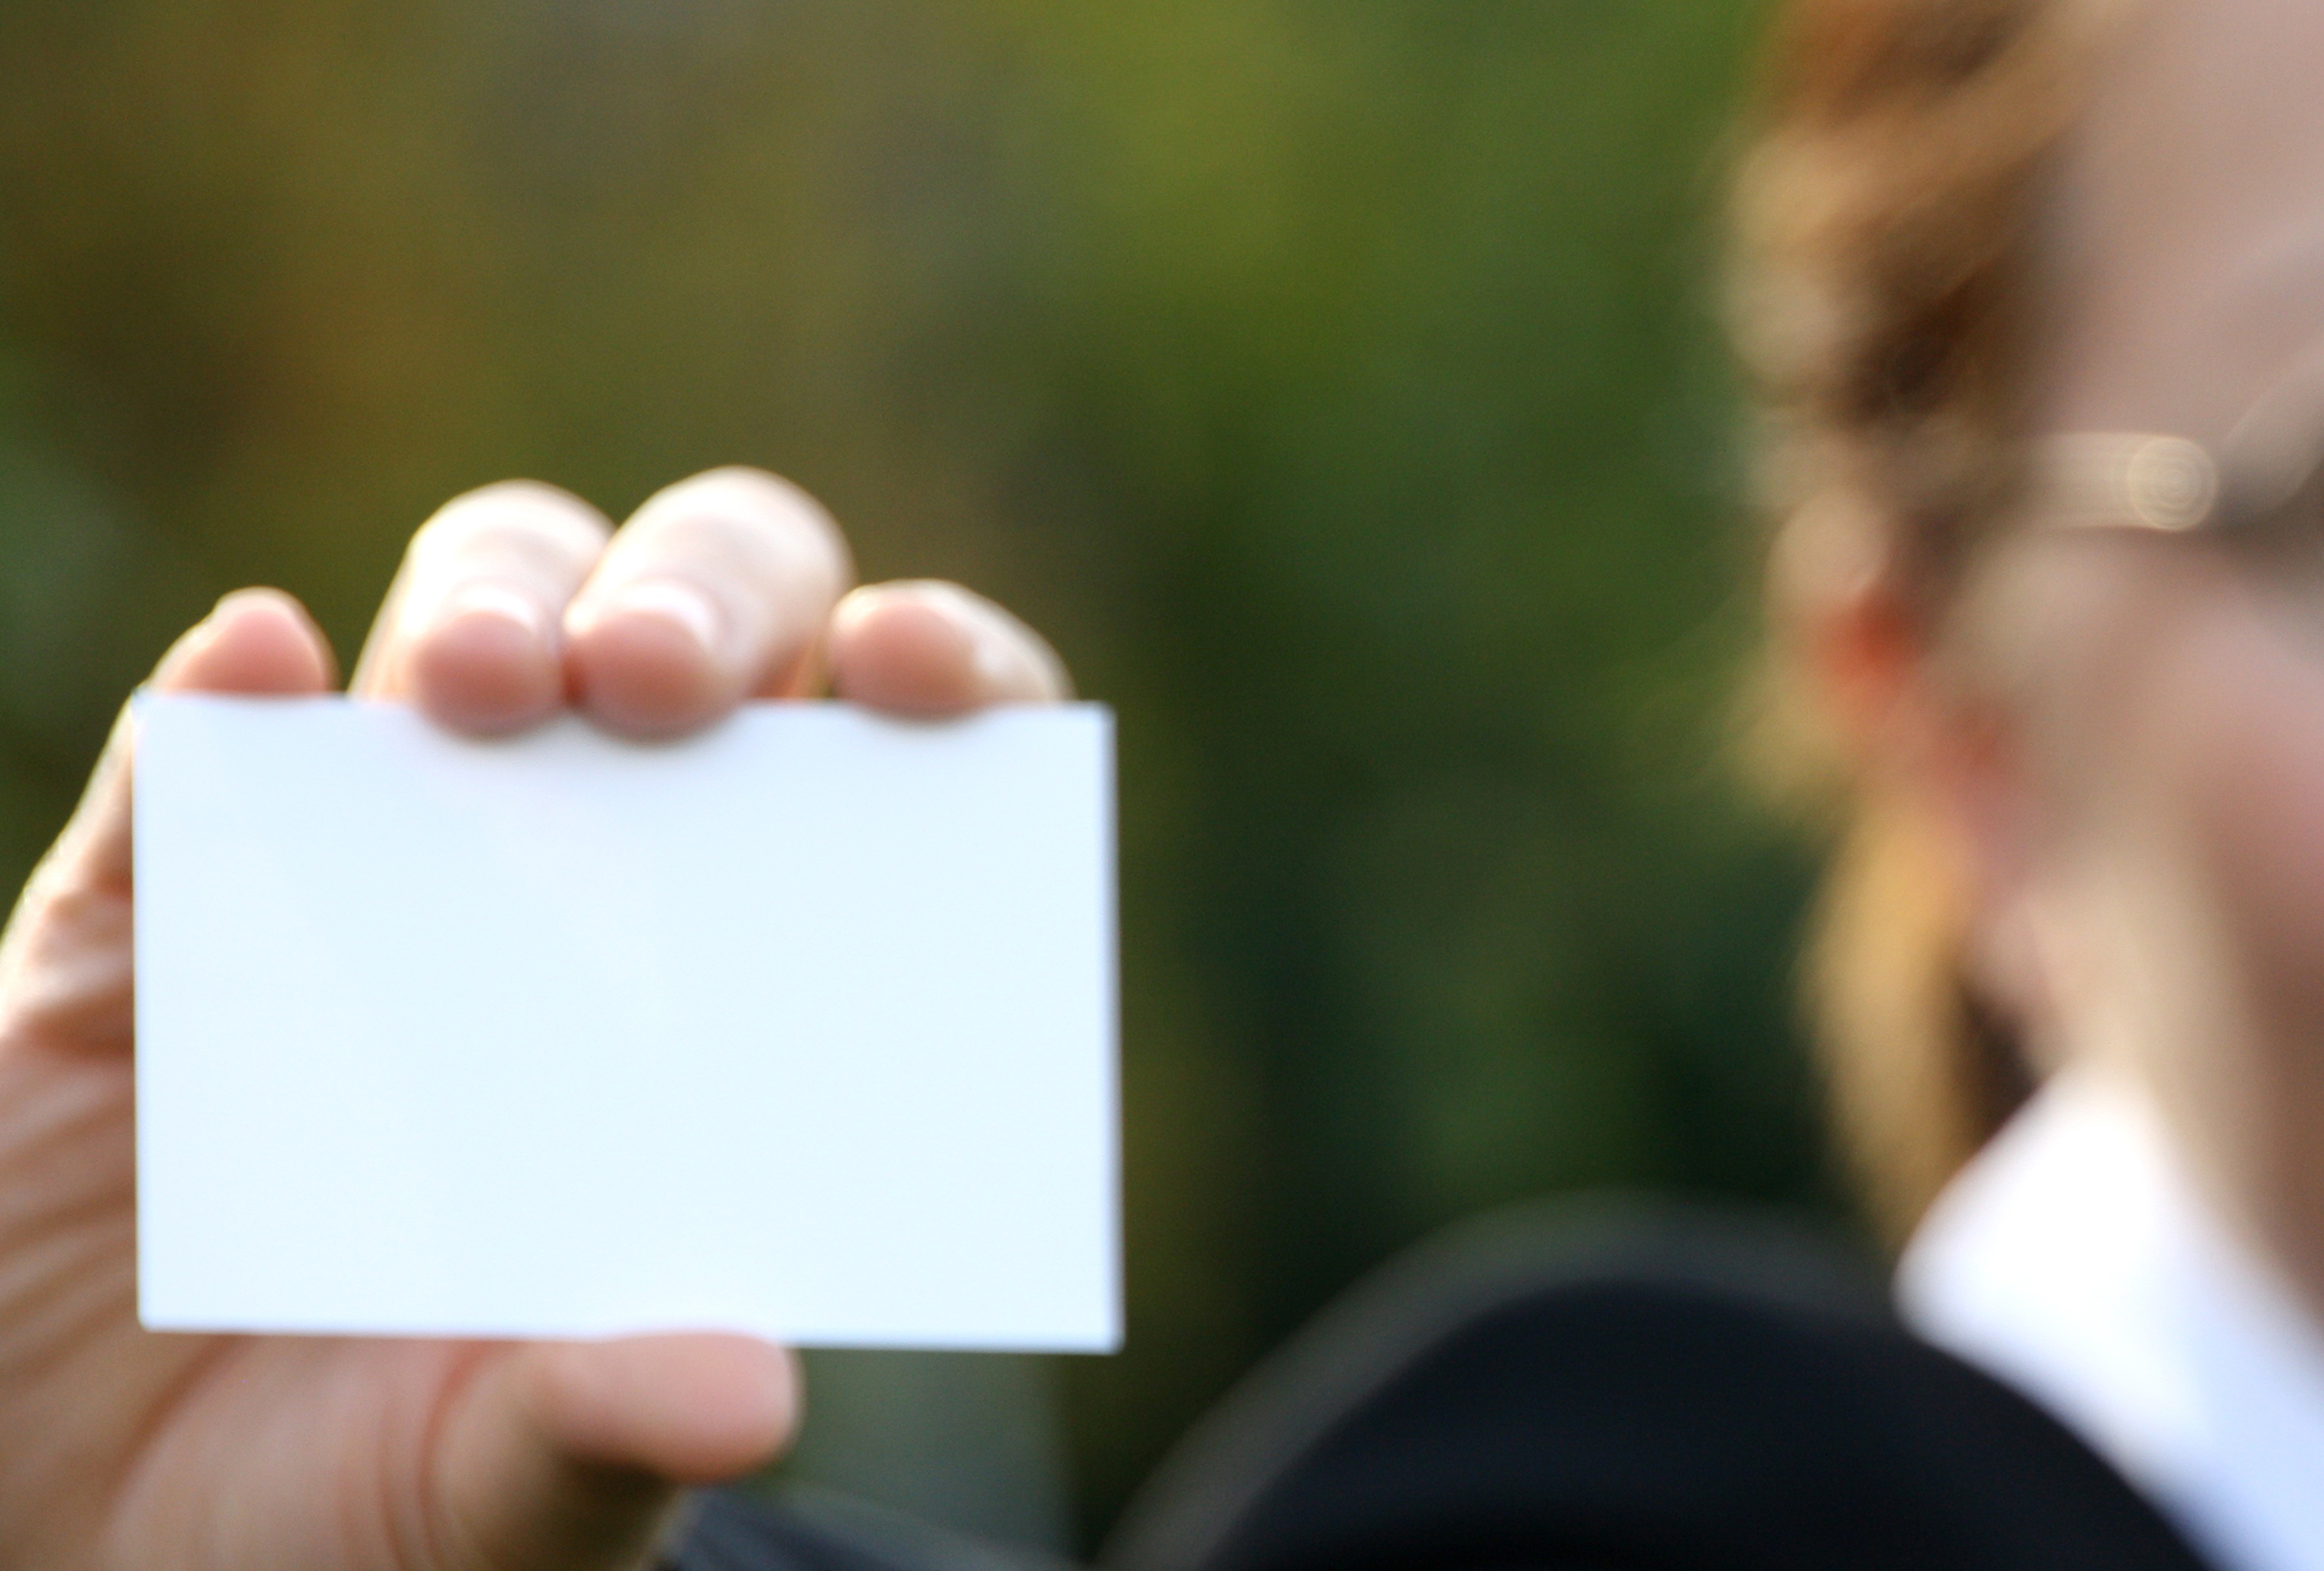
hand, photography, finger, child, business, close up, contact, emotion, interaction, business card, sense, human action